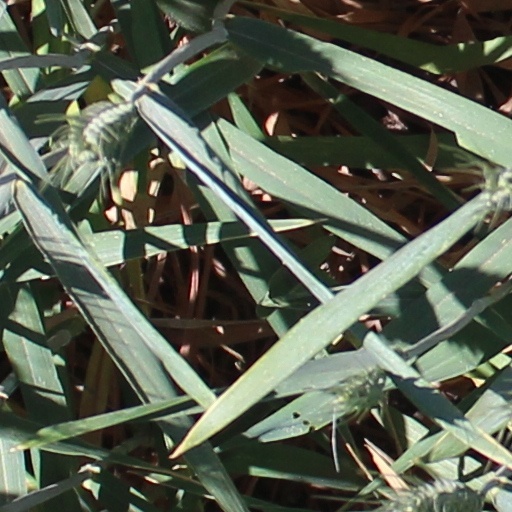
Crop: wheat